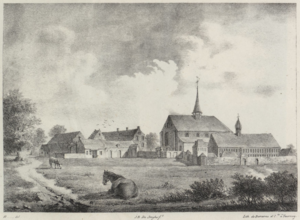
Cet article liste les abbayes cisterciennes actives ou ayant existé sur le territoire belge actuel. Il s'agit des abbayes de religieux appartenant à l'Ordre cistercien.